Vincent Aviation

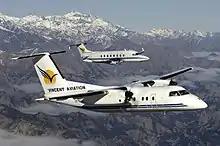
Vincent Aviation aircraft formation flying over the New Zealand Southern Alps

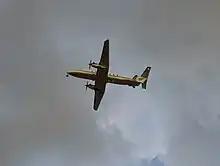
Vincent Aviation aircraft flying over Darwin International Airport

Vincent briefly operated a helicopter shuttle service from Wellington to Picton using a Bell 212. Vincent used a re-engined Riley Heron for wine-trail charters from Wellington to Blenheim. It was intended to use this aircraft for a service to the Chatham Islands, but this never eventuated. In the late 1990s, the airline acquired three Cessna 402Cs which were used on small freight contracts and overflow work from DHL.